Juliette Heuzey

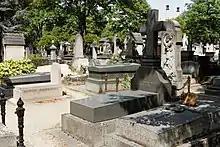
Tomb of Juliette Heuzey and her husband, Georges Goyau.

Juliette Heuzey-Goyau died 7 July 1952, in Bernay, Eure. She is buried in the Père Lachaise Cemetery (section 44). Her writings are held by the Departmental archives of Yvelines (166J, Ms 4910, 1 piece, 1932).